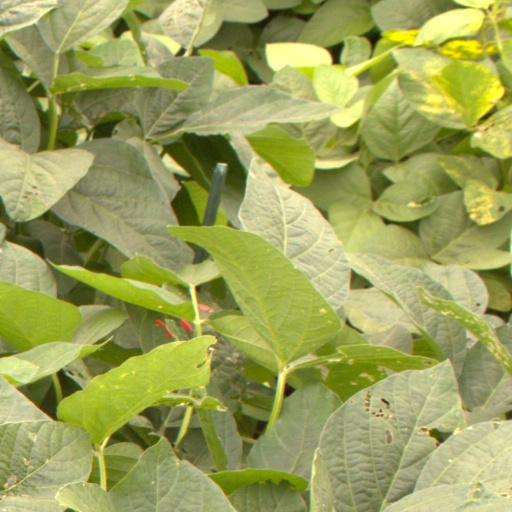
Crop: soybean